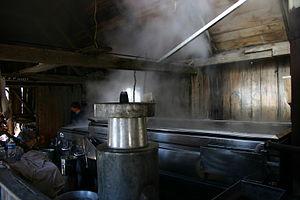
Le vol du sirop d'érable du siècle est un nom informel pour un vol de près de 3000 tonnes de sirop d'érable d'une valeur de 18,7 millions $ CA à partir d'un site de stockage au Québec, qui s'est déroulé sur plusieurs mois entre 2011 et 2012. Le site volé était exploité par la Fédération des producteurs acéricoles du Québec, une association qui représente 77% de l'offre mondiale de sirop d'érable et dont les pratiques sont comparées à celle d'un cartel. C'est le vol de plus grande valeur de l'histoire du Québec.
L'organisation Producteurs et productrices acéricoles du Québec représente 11 300 acériculteurs et acéricultrices du Québec. Elle a pour mission de développer le plein potentiel de production et de ventes des produits d'érable du Québec tout en respectant les règles de développement durable. Le Québec assure 72 % de la production mondiale de sirop d'érable et 90 % de la production canadienne.